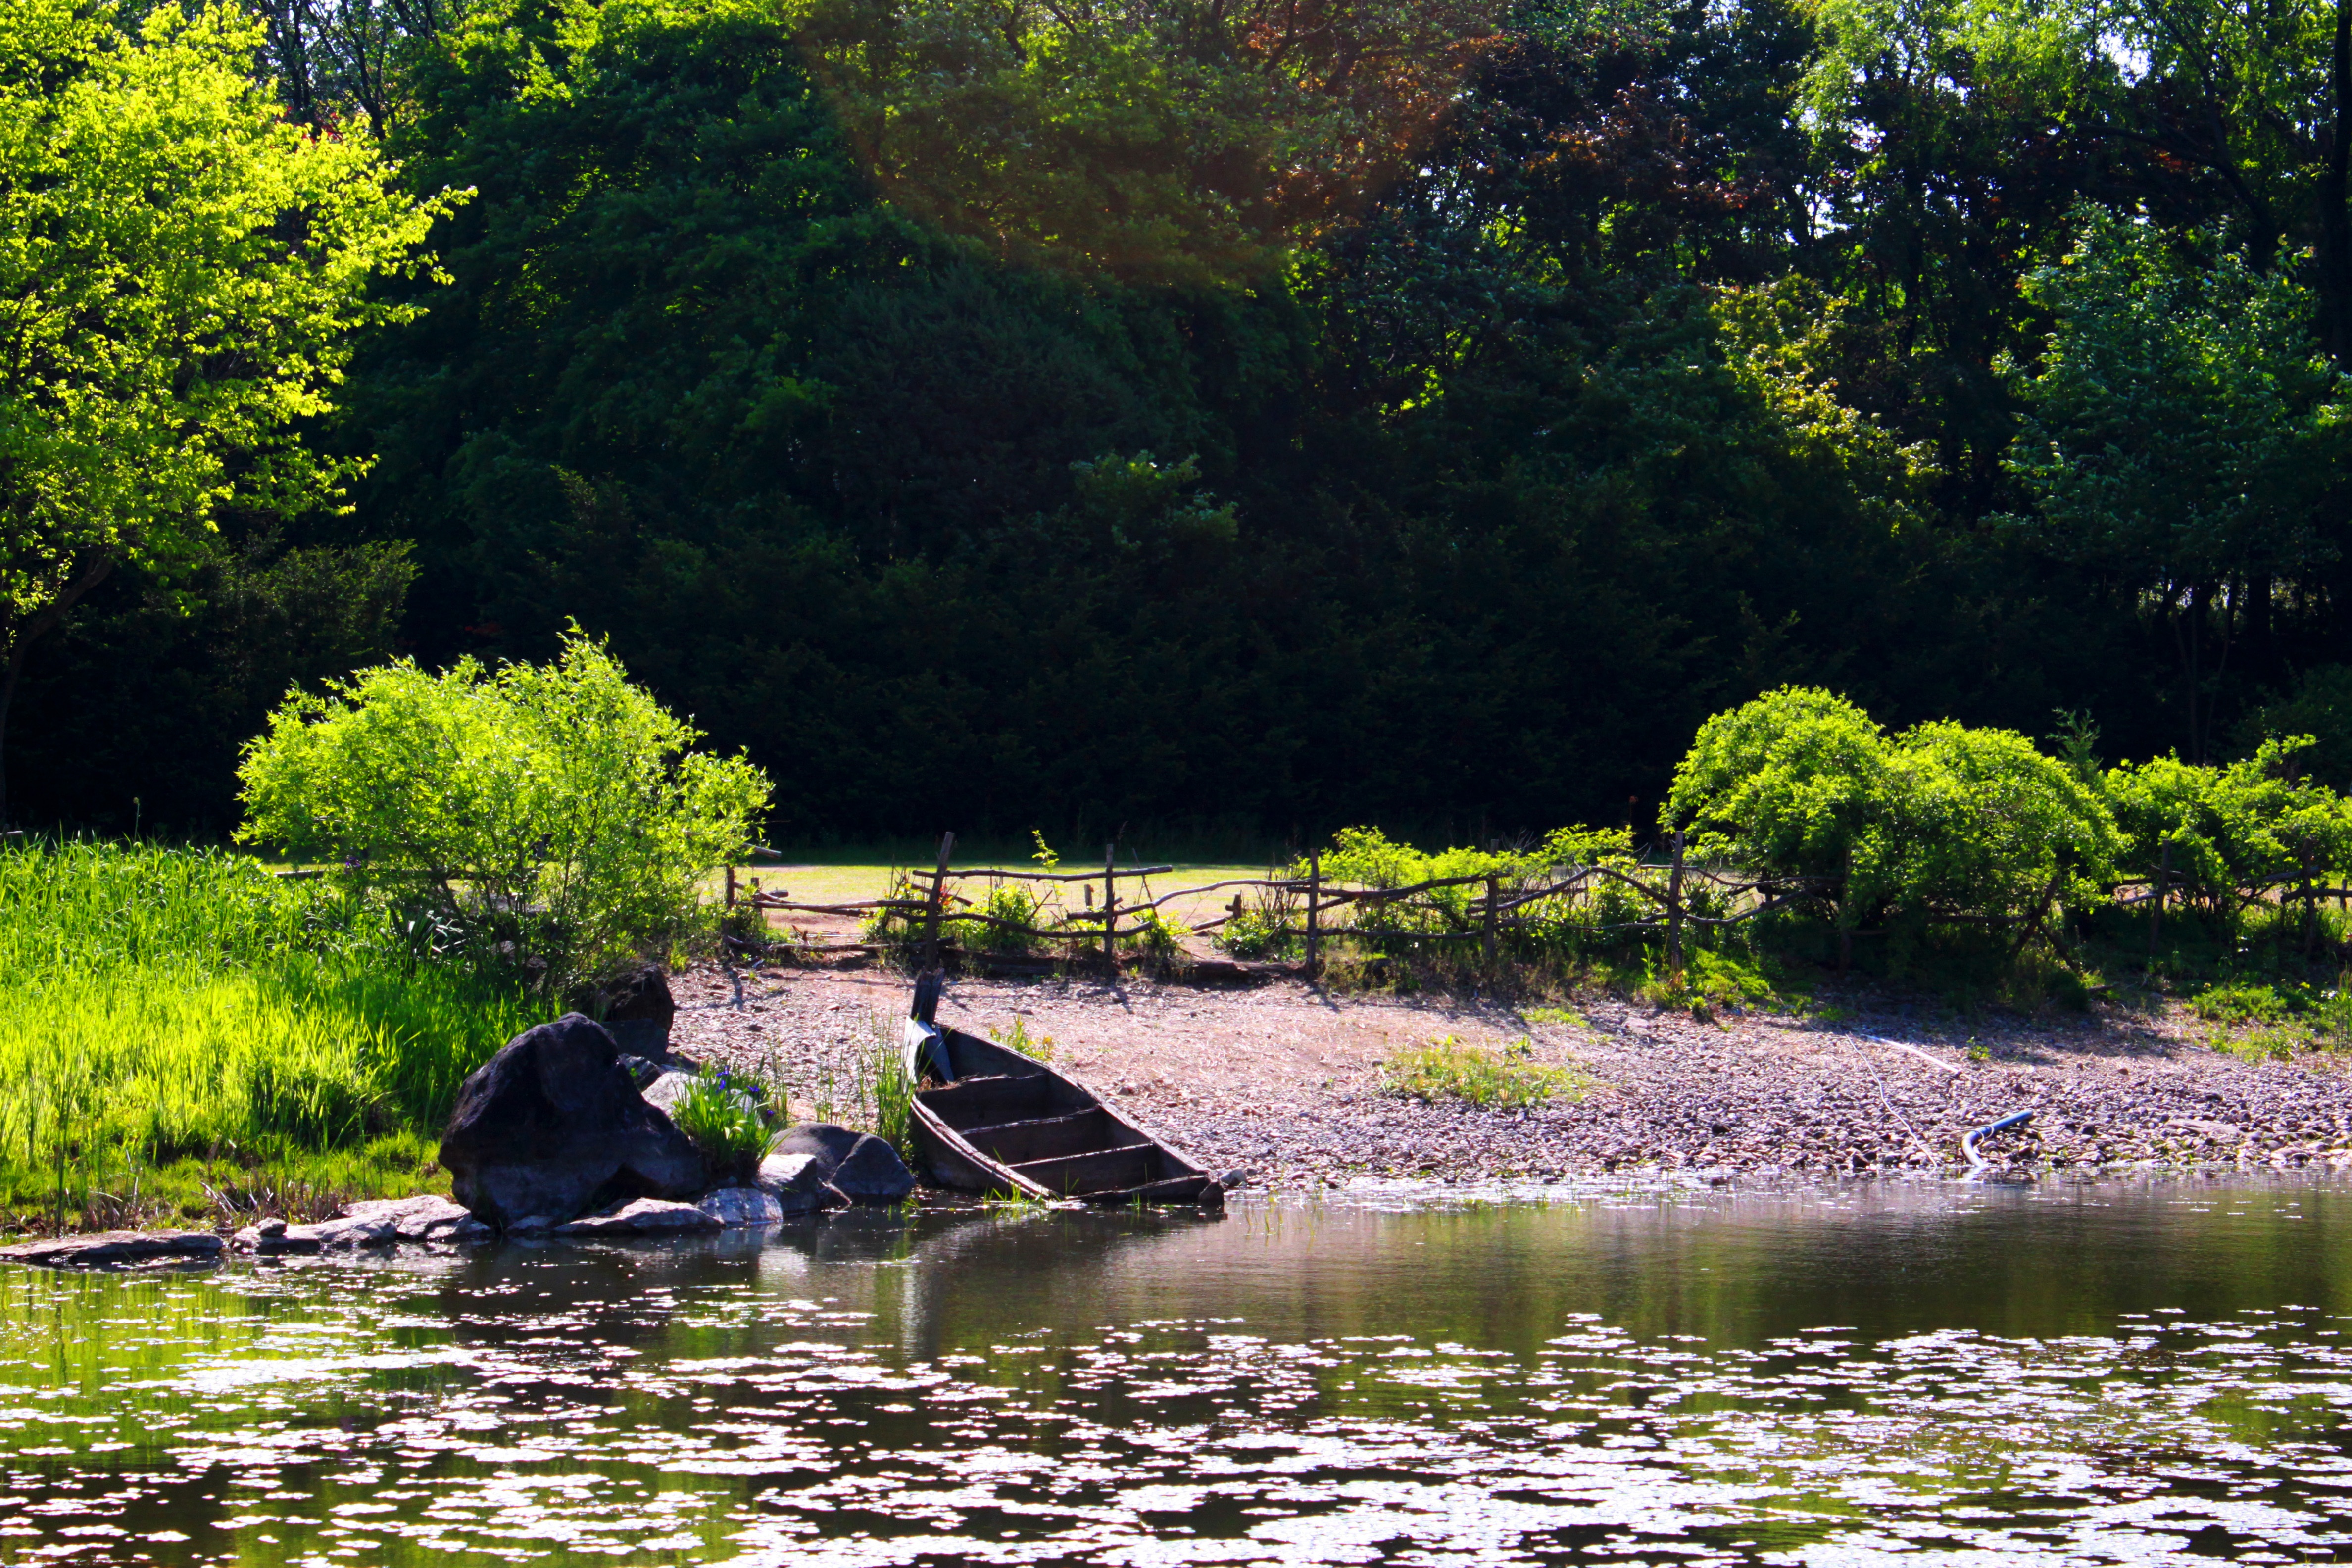
landscape, tree, water, nature, forest, wilderness, wood, flower, lake, river, travel, pool, walk, pond, stream, green, reflection, scenery, garden, waterway, plants, body of water, vegetation, wetland, loch, riverside, watercourse, old boat, ferry boat, geographical feature